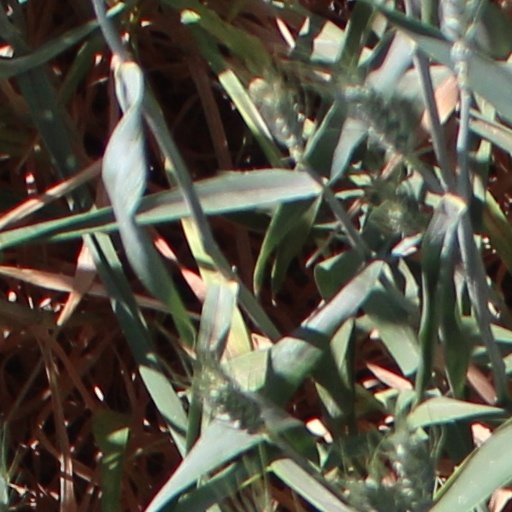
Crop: wheat